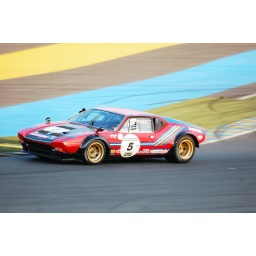
2010 9-11 JulyThe most important historic car event in the world. Around 8.000 club's cars and 500 track's cars.